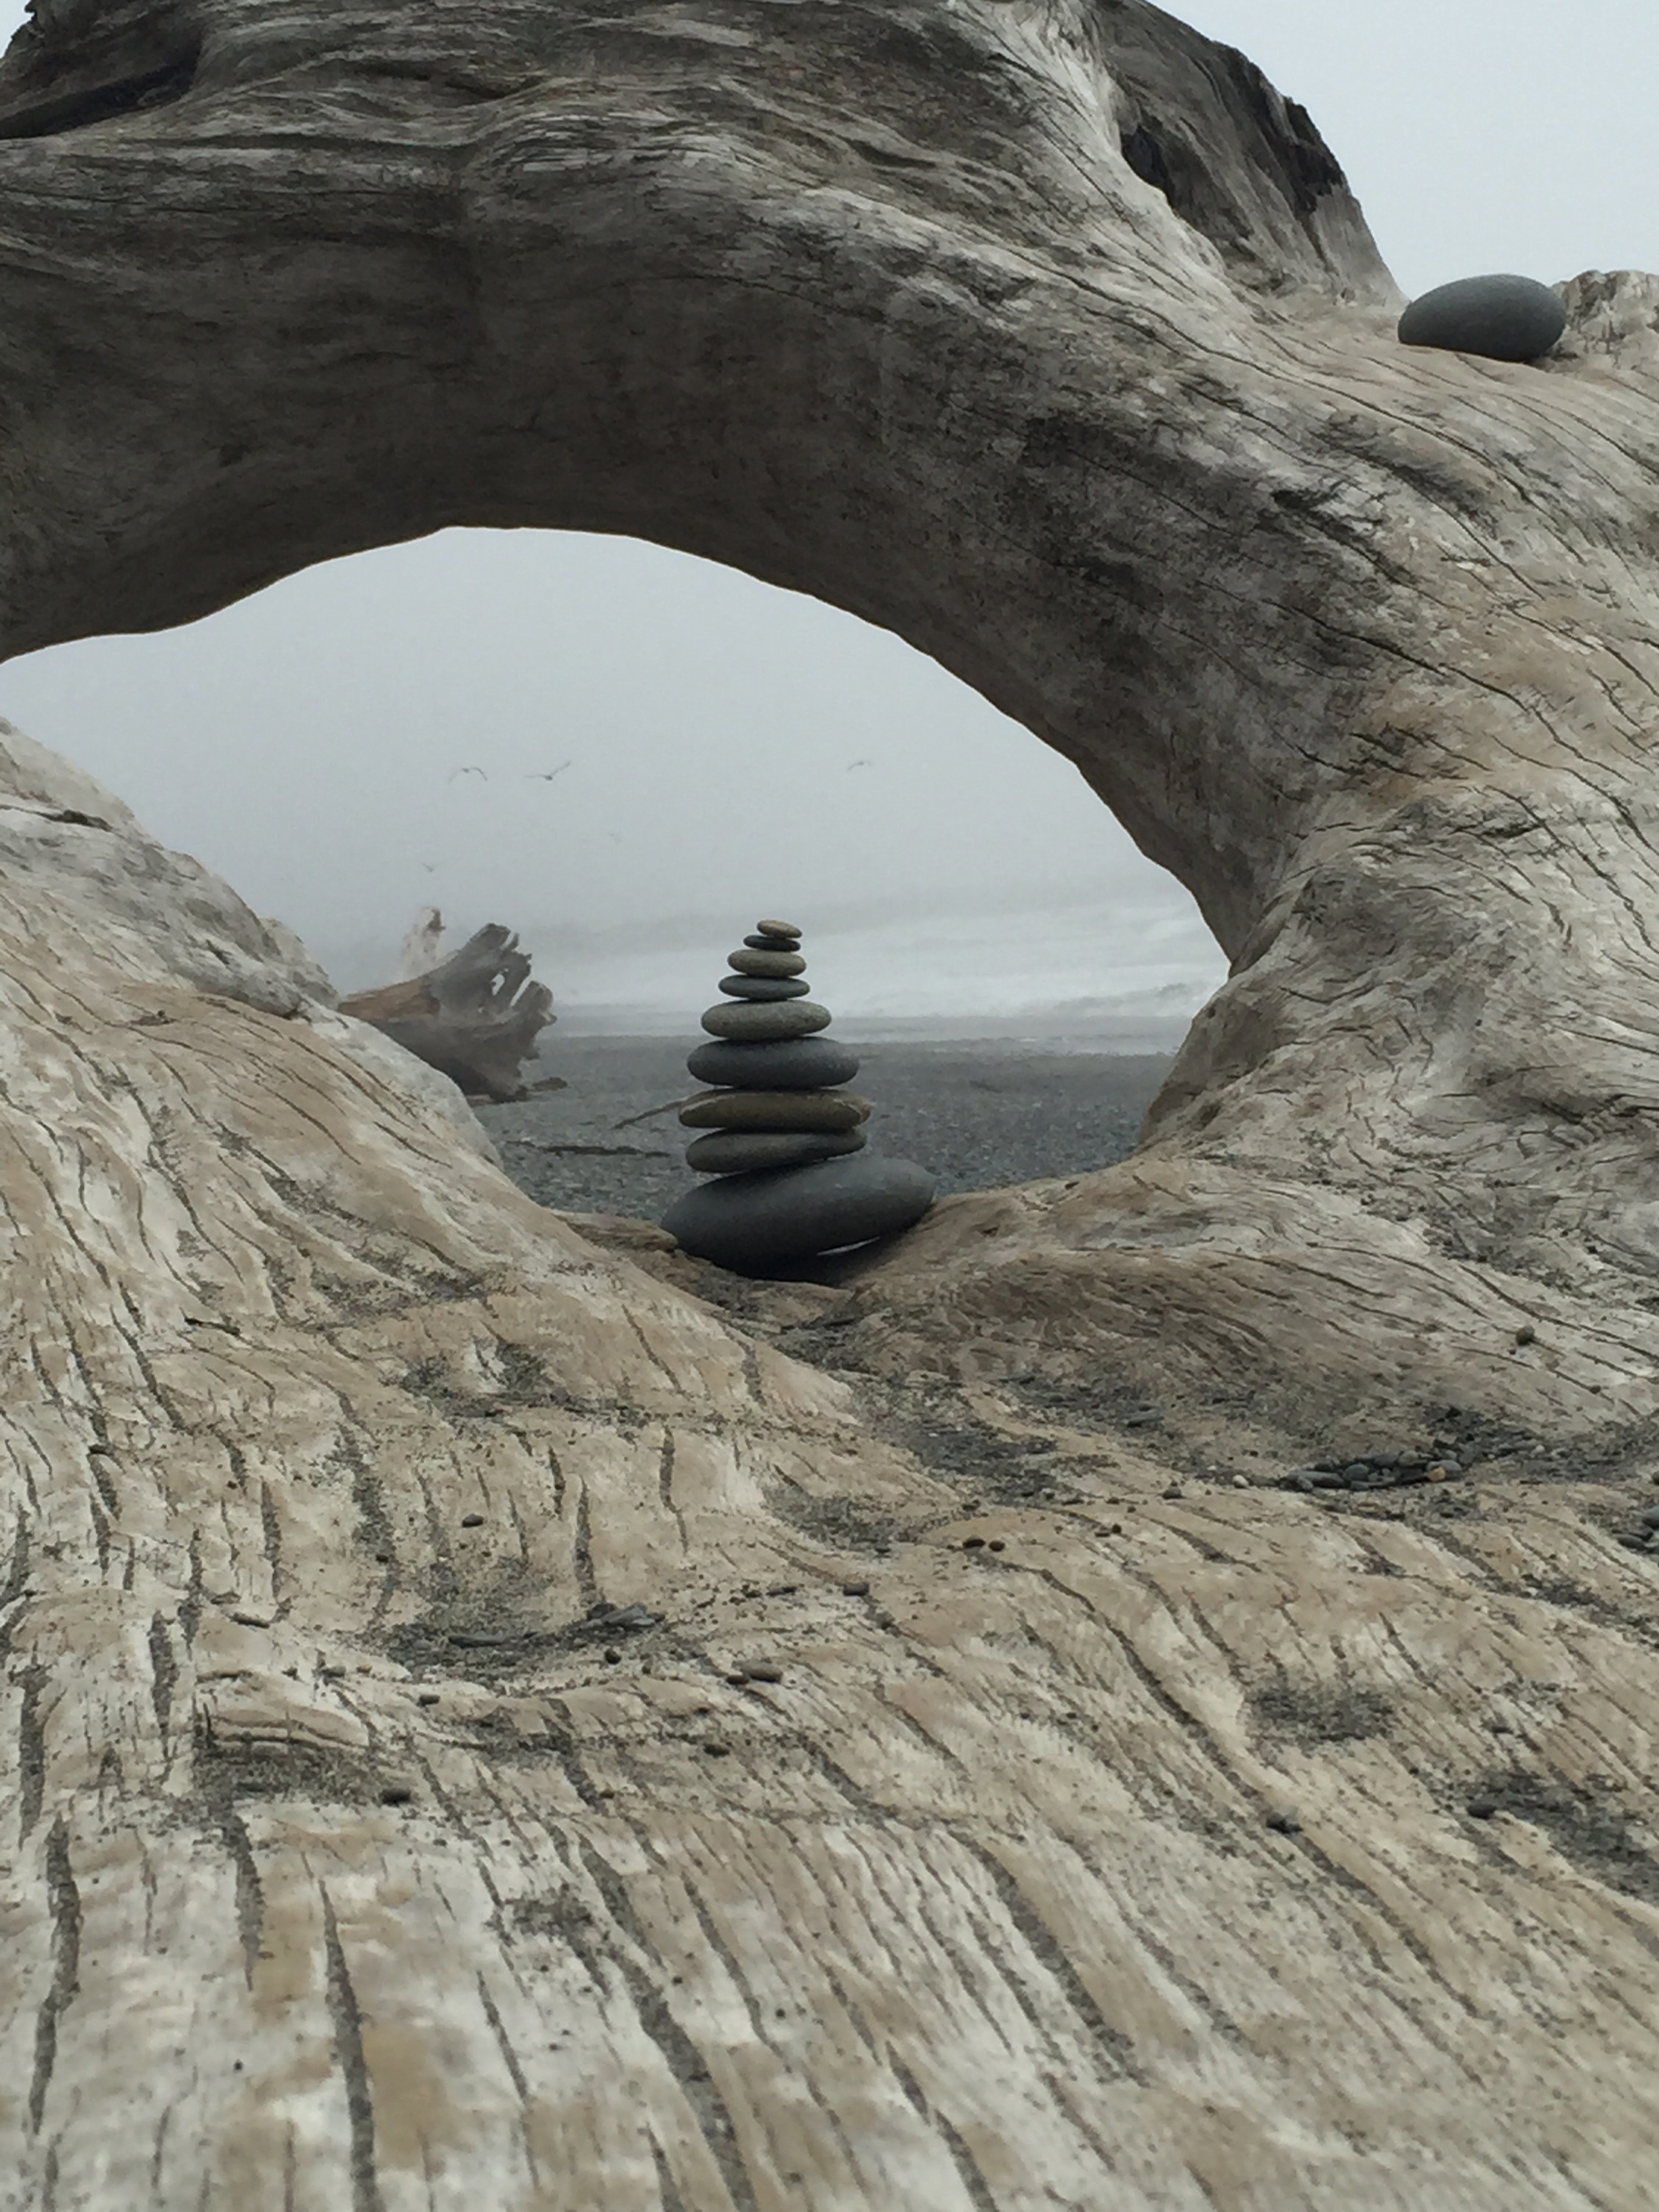
beach, sea, coast, tree, nature, rock, ocean, foggy, formation, cliff, arch, terrain, material, geology, temple, badlands, natural arch, ancient history